Emmanuel Gdoutos

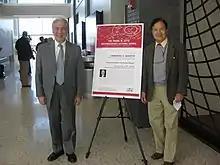
Gdoutos with Professor Fu-pen Chiang of Stony Brook university at the delivering of the honorary Frank Otto lecture.

He promoted the Greek-Ukrainian relations by implementing technical exchange in the field of solid mechanics and organizing and participating in bi-lateral conferences between the two nations in Lviv, Ukraine and Xanthi, Greece.